Deb Caletti

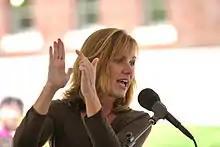
Caletti at a 2010 Bookfest event in Ann Arbor, Michigan

A passionate reader and writer from an early age, Caletti only started focusing seriously on her writing after her youngest child turned two. Though she had studied journalism at the University of Washington, receiving some recognition for playwriting, Caletti feared that a career in creative writing would be too difficult. However, Caletti says, "When my son was two, I got serious about writing. I didn’t want to be one of those people who talked about their dream but never did anything about it. That seemed sad. I worried I would end up at the counter at Denny’s eating pie and smoking cigarettes, and I’ve never even smoked. So I made a decision that I would do it until it happened. No giving up, no going back."